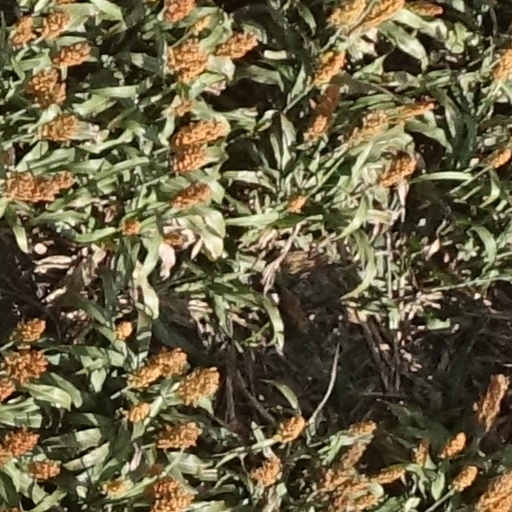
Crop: sorghum